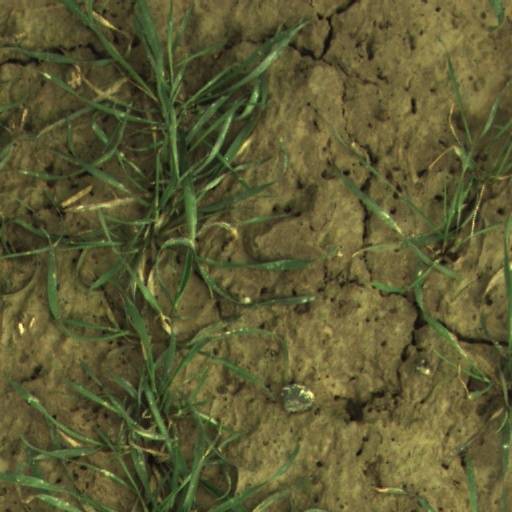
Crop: wheat